List of laser types

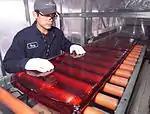
An immense slab of "continuous melt" processed neodymium-doped laser glass for use on the National Ignition Facility.

This is a list of laser types, their operational wavelengths, and their applications. Thousands of kinds of laser are known, but most of them are used only for specialized research.